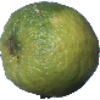
Label: limes